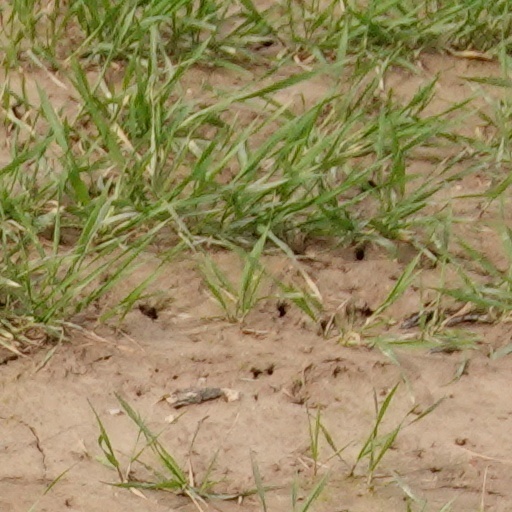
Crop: wheat